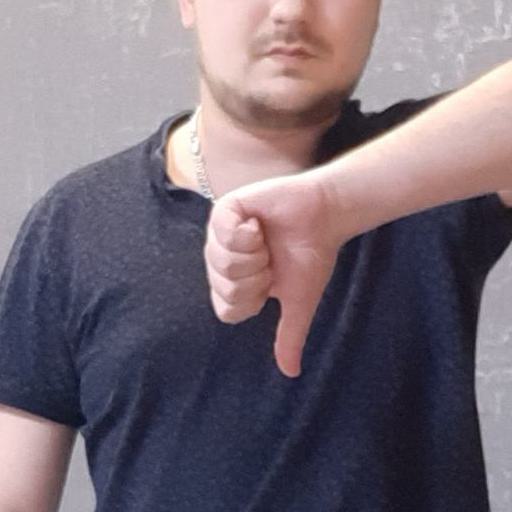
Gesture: dislike